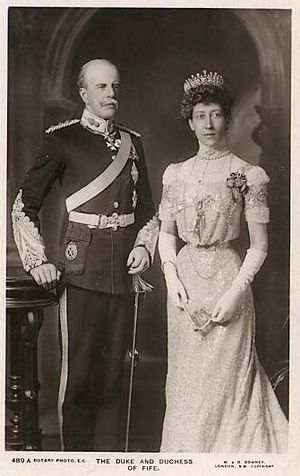
Louise af Storbritannien, hertuginde af Fife / Ægteskab
Hertugen og hertuginden af Fife
Louise Victoria Alexandra Dagmar, prinsesse af Storbritannien, Princess Royal, og gift Hertuginde af Fife. Louise var ældste datter af kong Edward 7. af Storbritannien og hans hustru, Alexandra af Danmark.